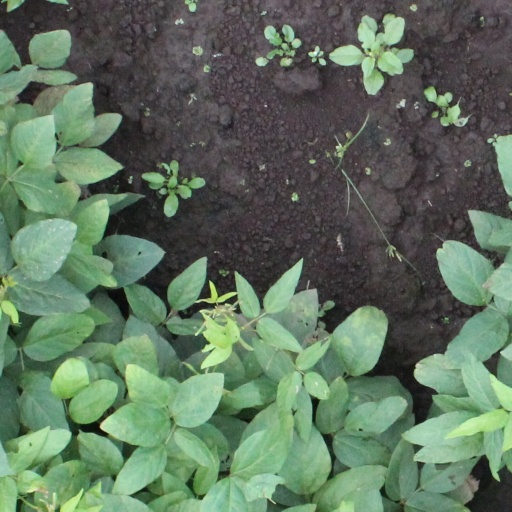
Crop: soybean